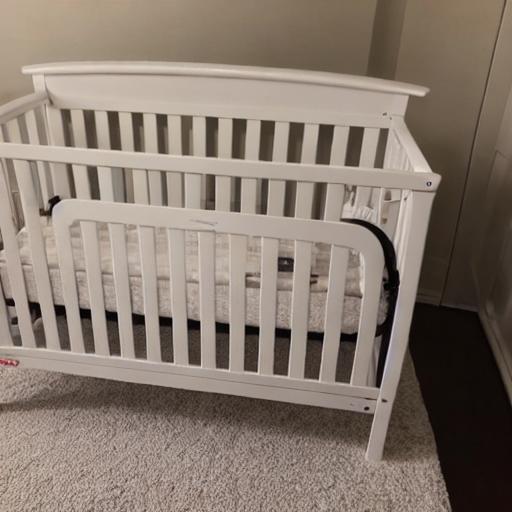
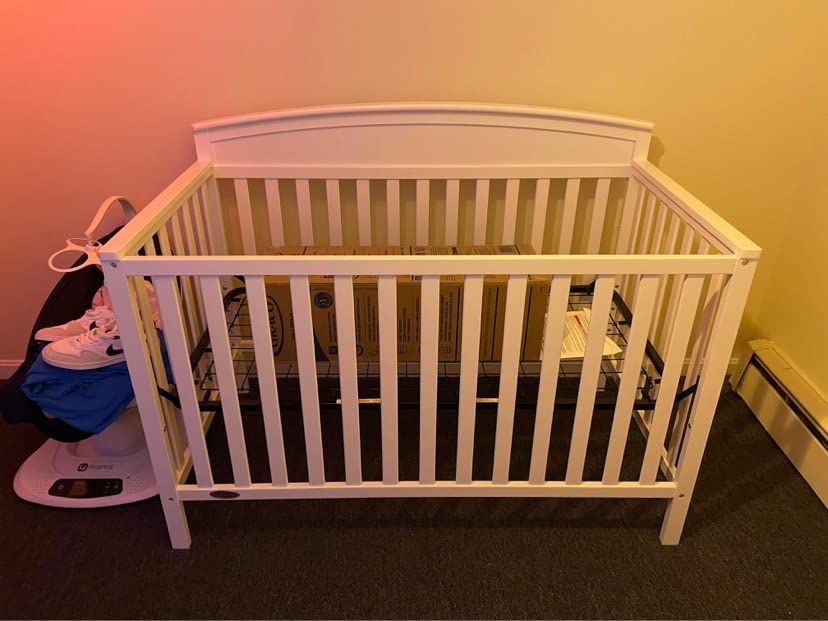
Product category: products_crib
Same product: no